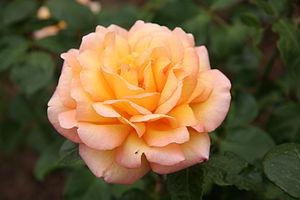
Rose Philippe Noiret - Roseraie de Bagatelle (Paris, France).
Le prix All-America Rose Selections est un prix annuel qui a été décerné de 1940 à 2013 aux États-Unis dans le domaine de la culture de la rose pour la variété la plus exceptionnelle. Ce prix était considéré dans ce domaine comme le plus prestigieux des États-Unis. Il a cessé en 2013 pour être remplacé par les American Garden Rose Selections.